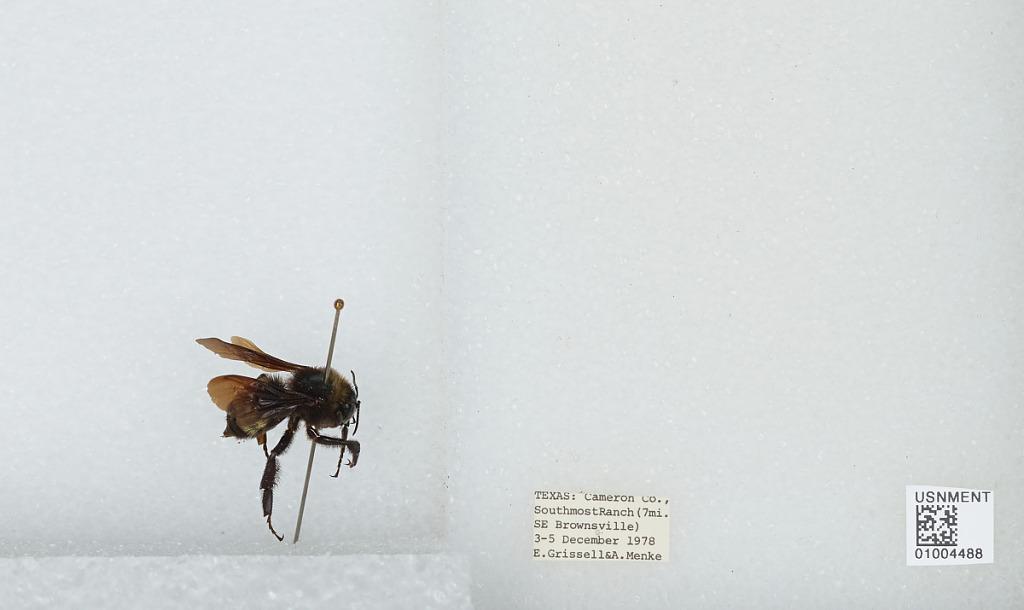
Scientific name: Bombus (Bombias) auricomus (Robertson)
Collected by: D. Graham & A. Menke
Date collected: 1978-12-3
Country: United States
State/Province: Texas
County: Cameron
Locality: Southmost Ranch (7mi. SE Brownsville)